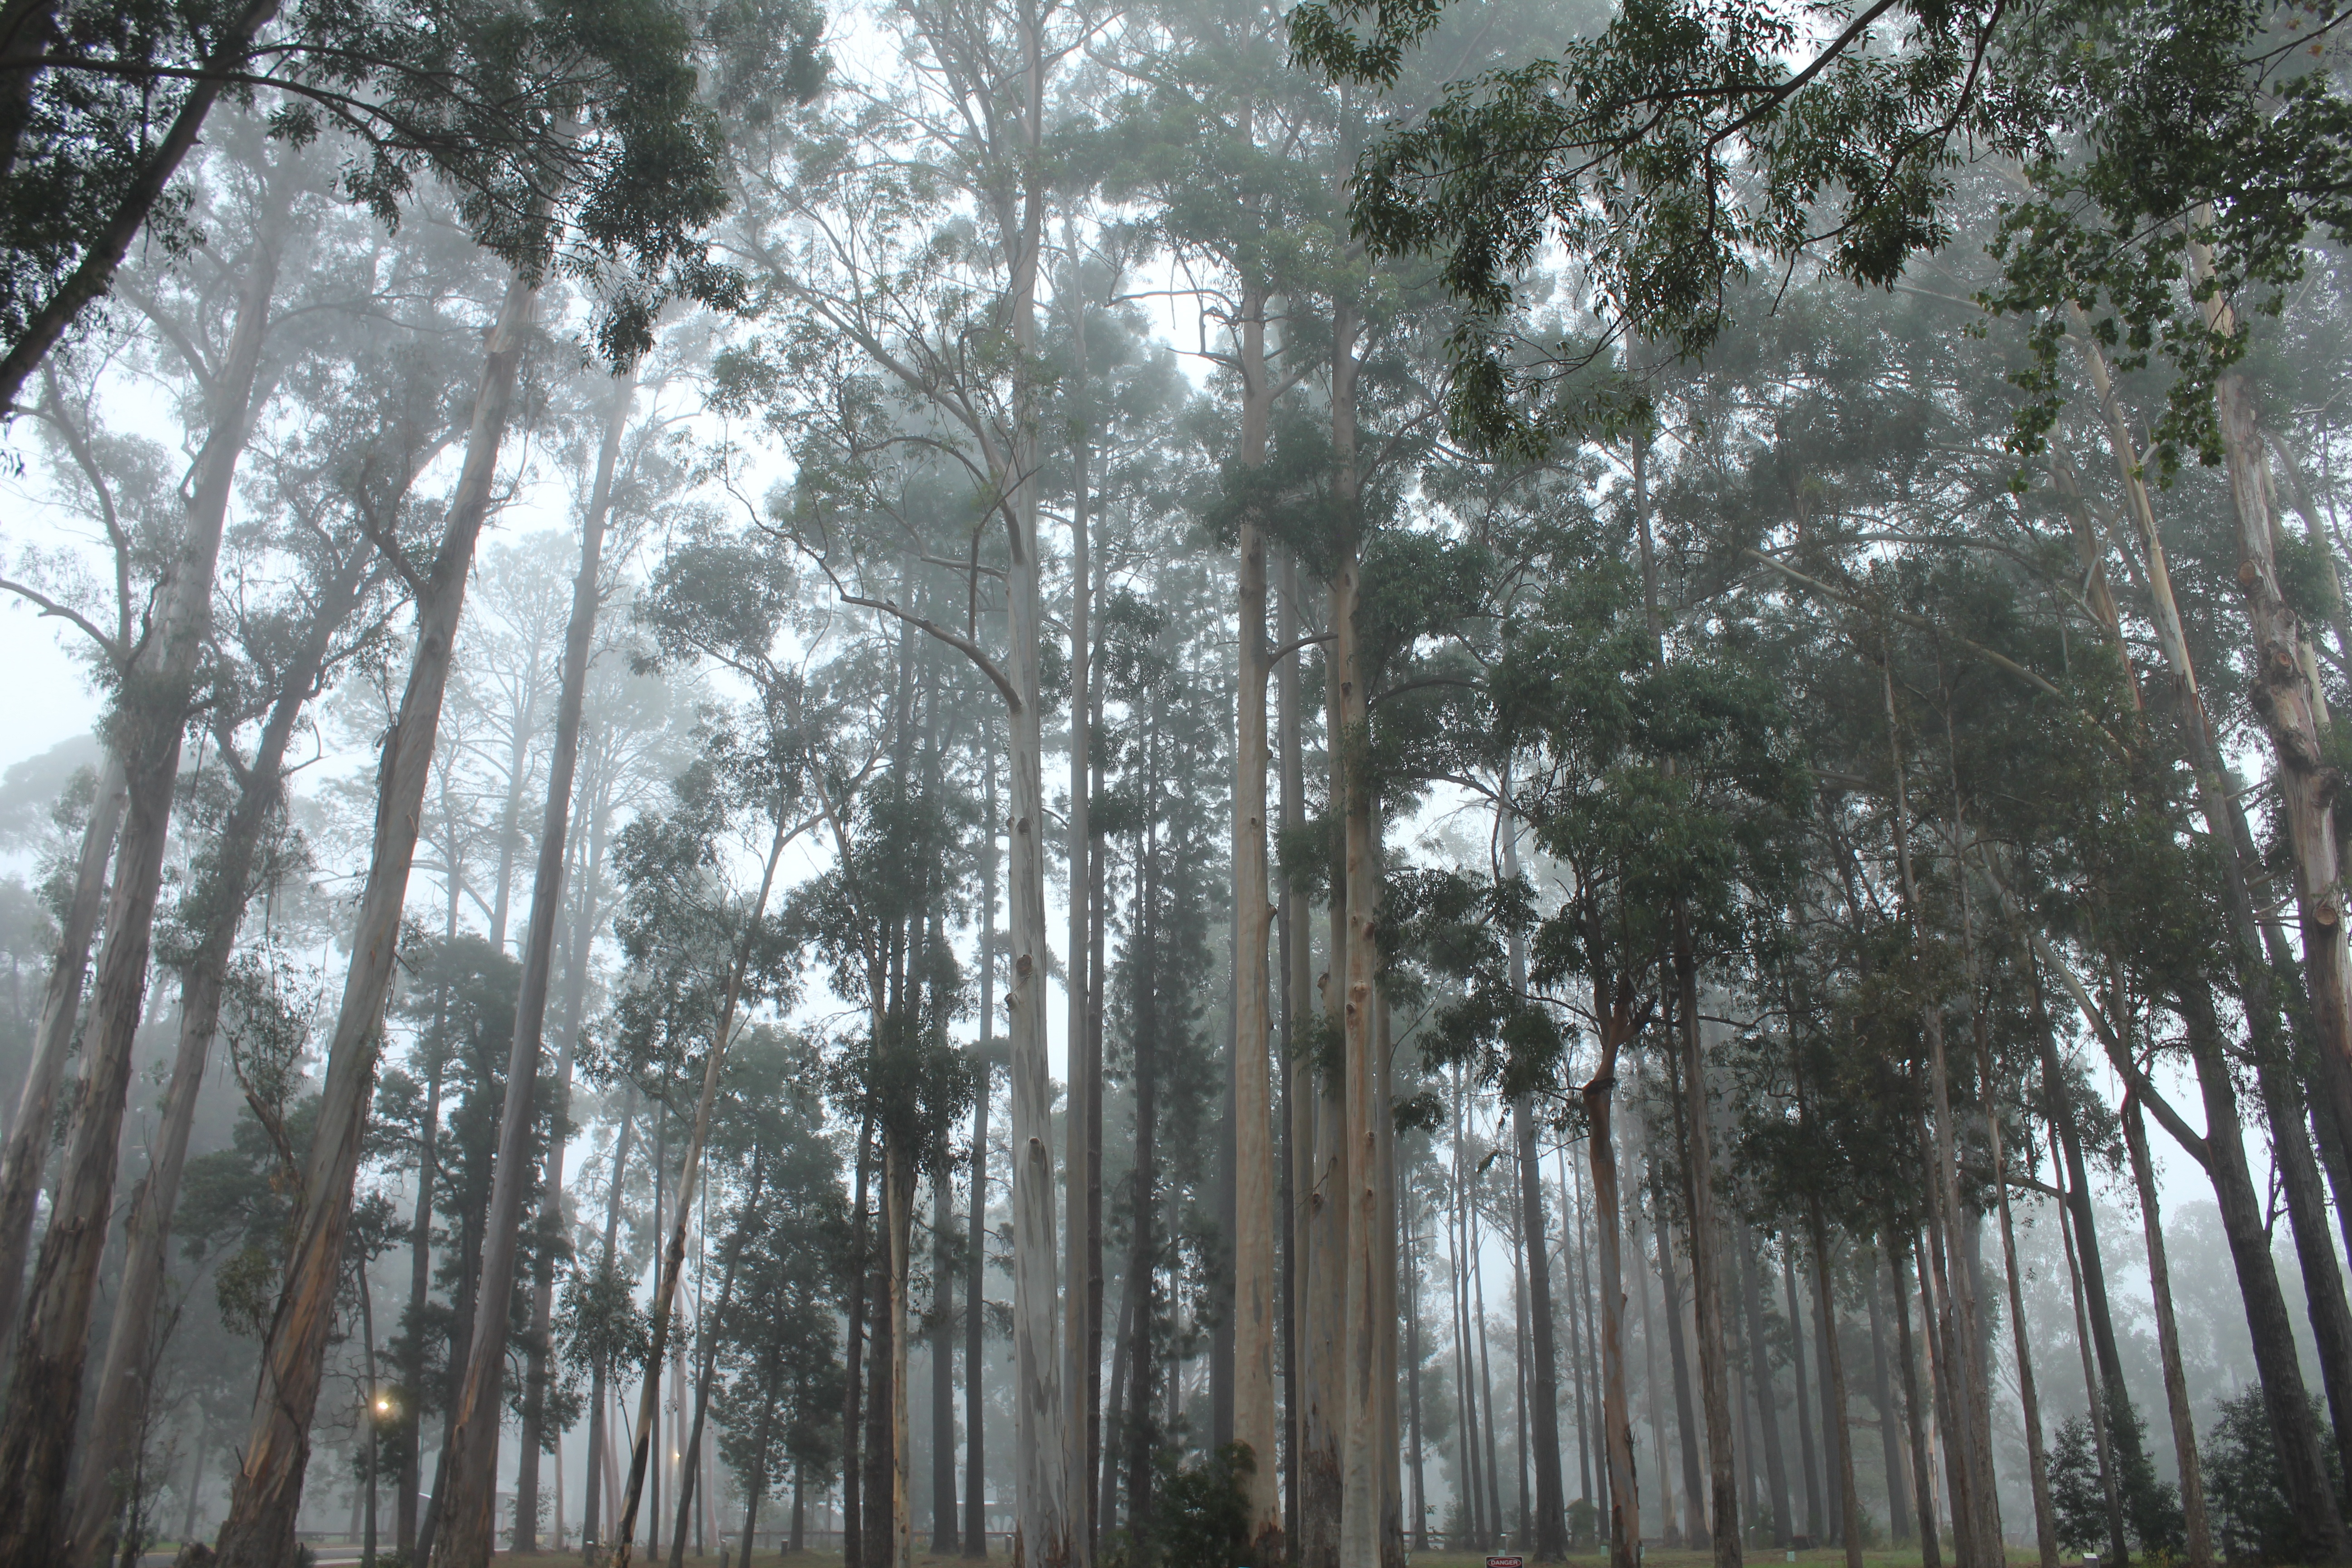
landscape, tree, water, nature, forest, outdoor, branch, plant, sunlight, wild, environment, natural, park, weather, spruce, deciduous, wetland, grove, woodland, habitat, ecosystem, biome, old growth forest, western australia, natural environment, atmospheric phenomenon, woody plant, temperate broadleaf and mixed forest, temperate coniferous forest, land plant, australia nature